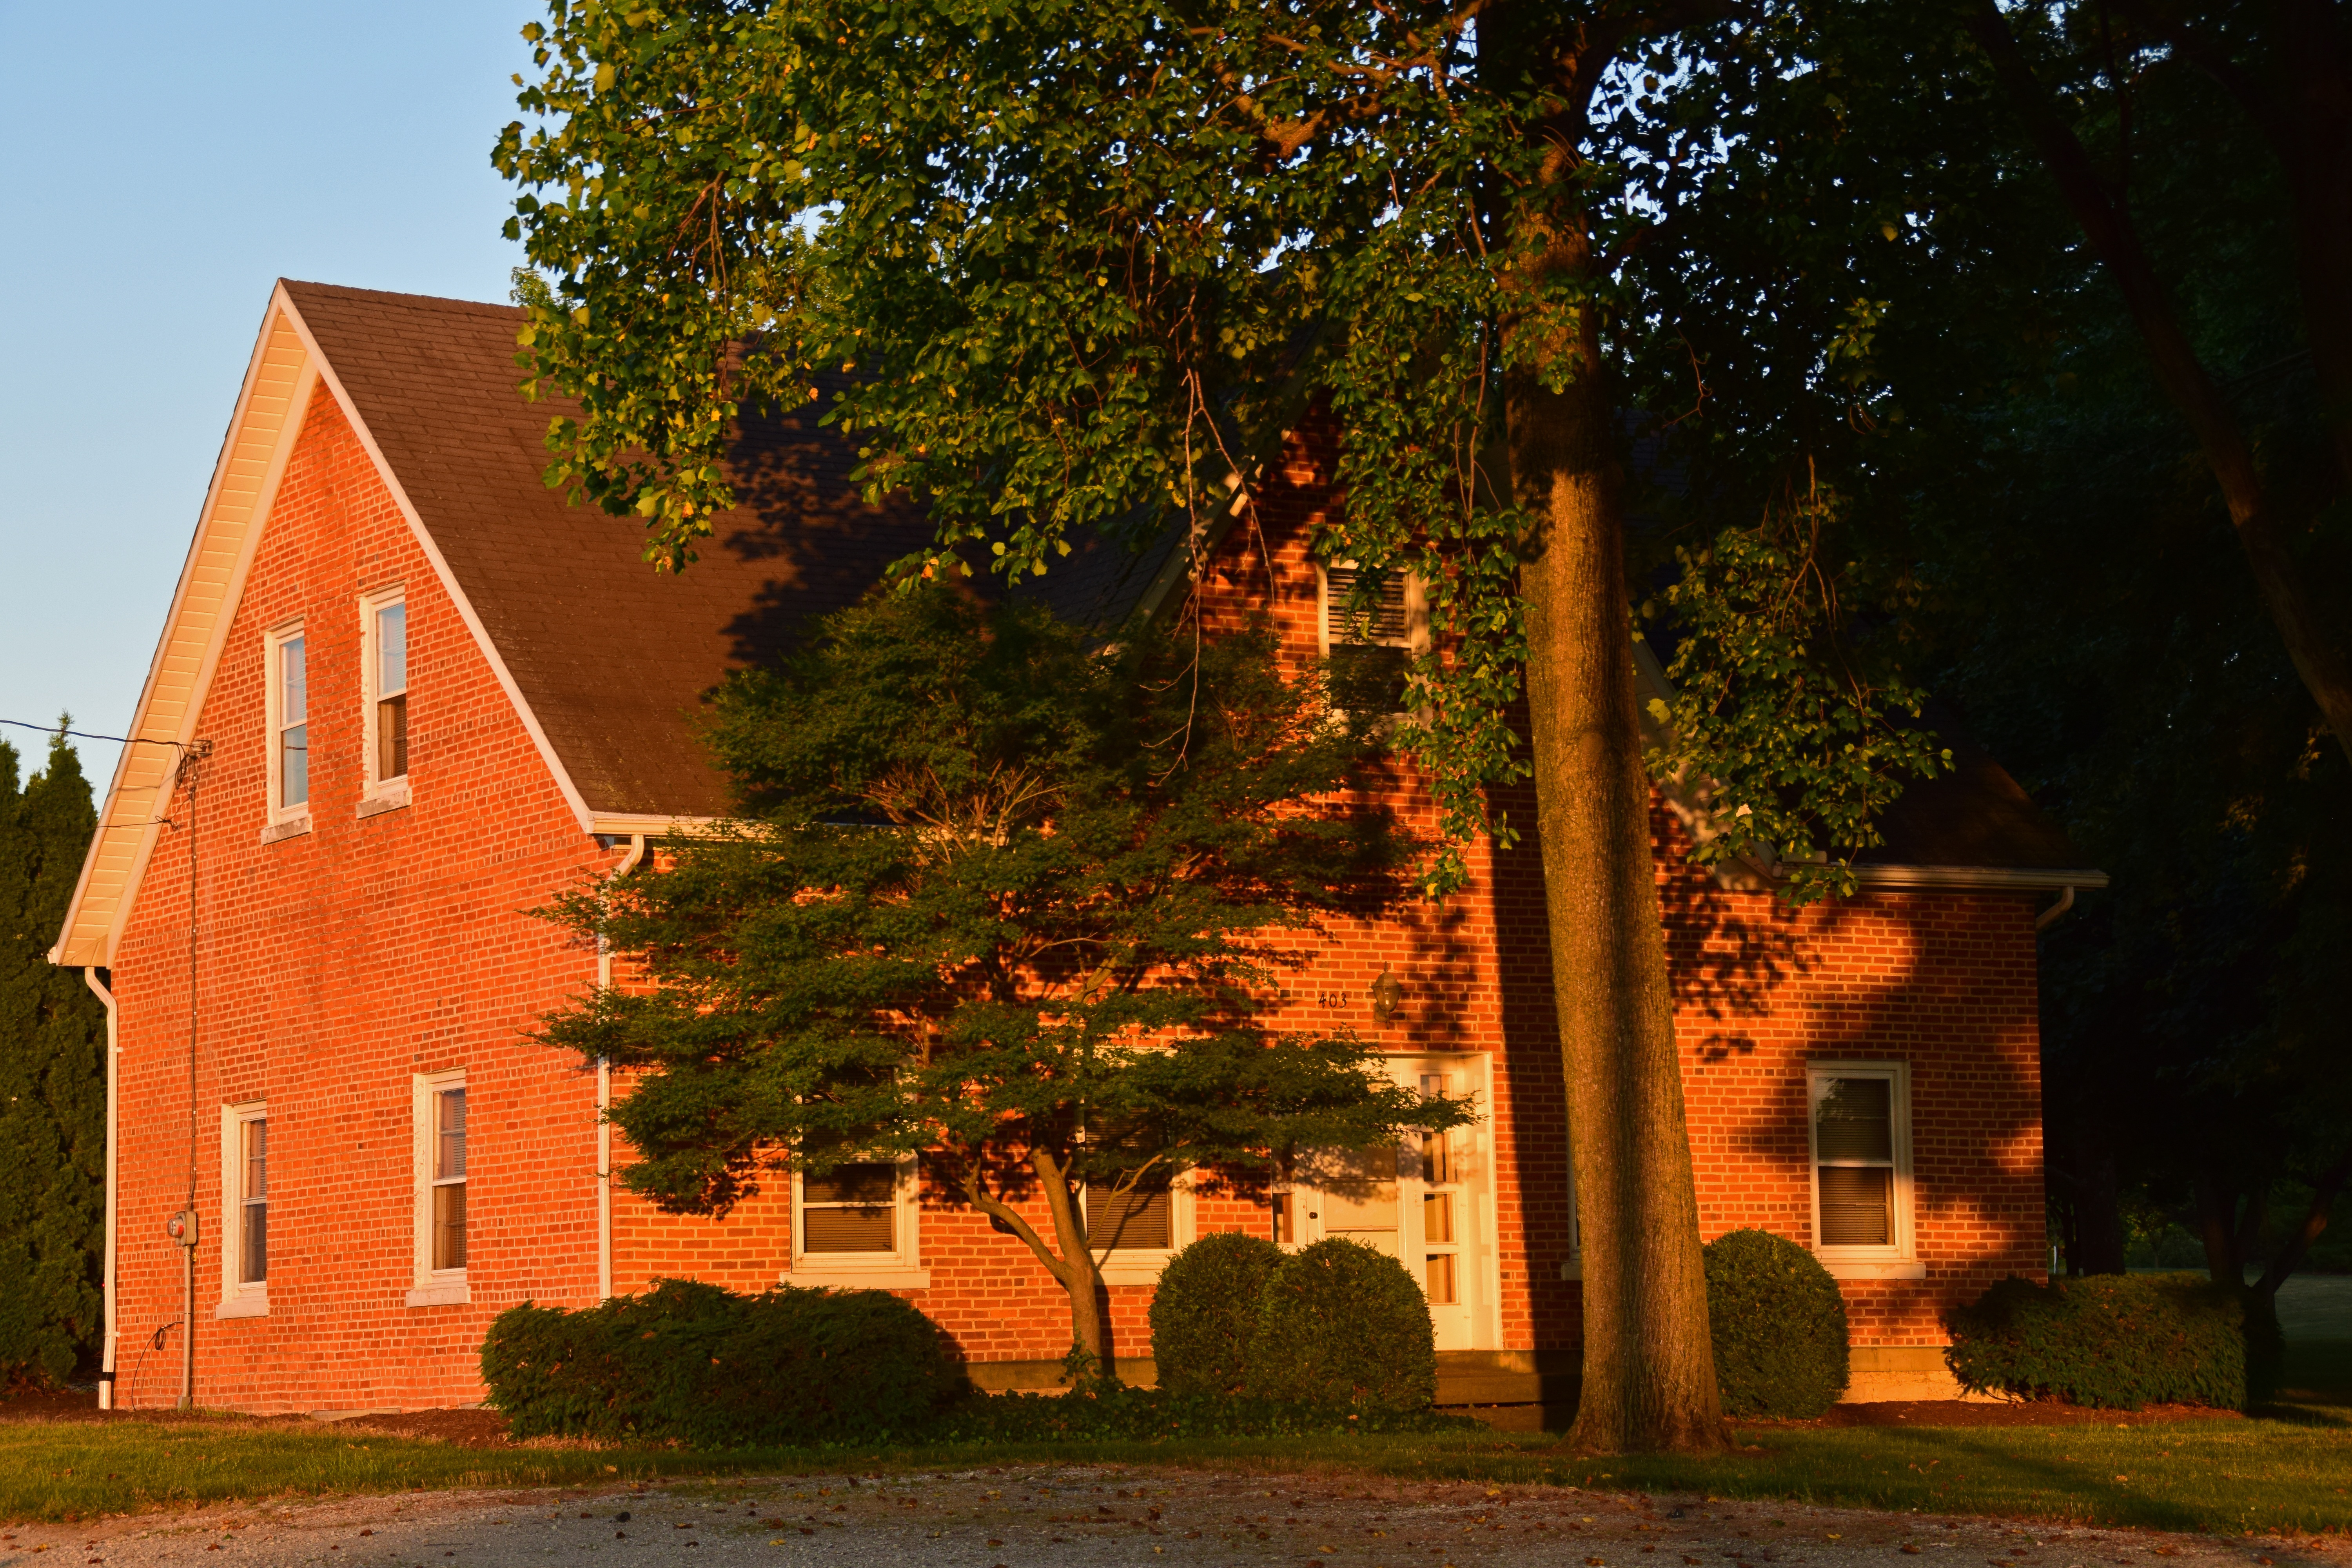
tree, sunset, house, building, home, autumn, church, farmhouse, estate, neighbourhood, rural area, brick home, new bremen ohiio, residential area